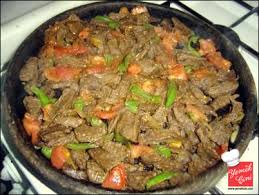
Yemek: et_sote